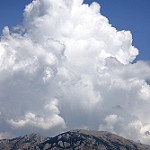
Label: mountain